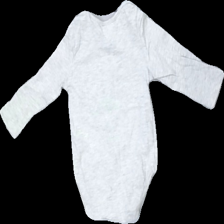
View: back
Type: Top
Category: Children
Brand: Not in the list
Brand text on label: bpc (bonprix)
Colors: Grey, Beige, Brown, Multicolor
Material: 100% cotton
Pattern: Animal print
Cut: Regular
Size: 68
Season: All
Stains: Major
Damage: fläck
Damage location: middle center
Damage 2 location: bottom center
Damage 3 location: bottom left
Price range: <50
Recommended usage: Export
Description: grå långärmad body med djur på och fläck fram
Comment: body